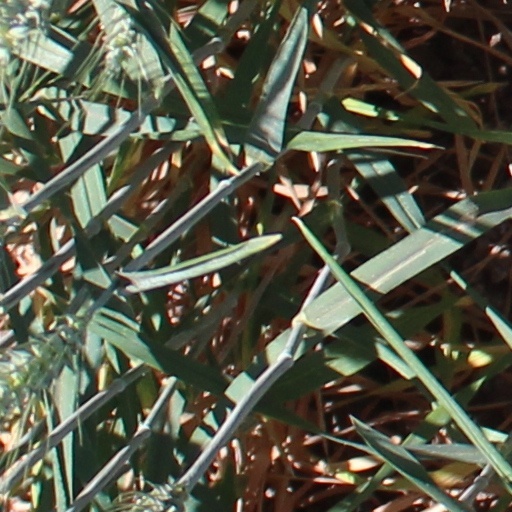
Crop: wheat